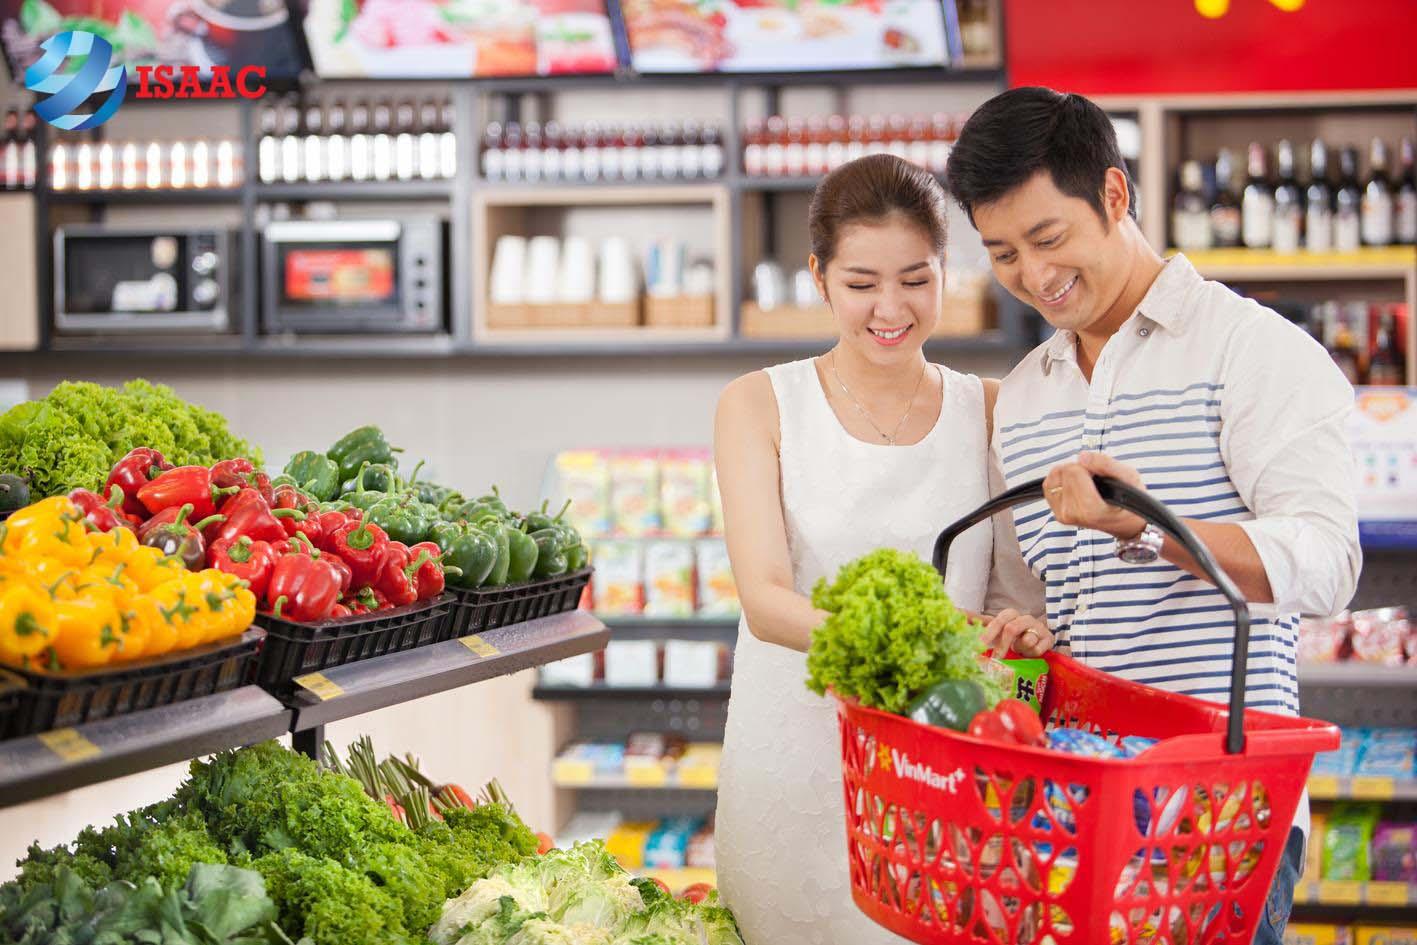
có hai người đang đứng mua ở quầy rau củ quả